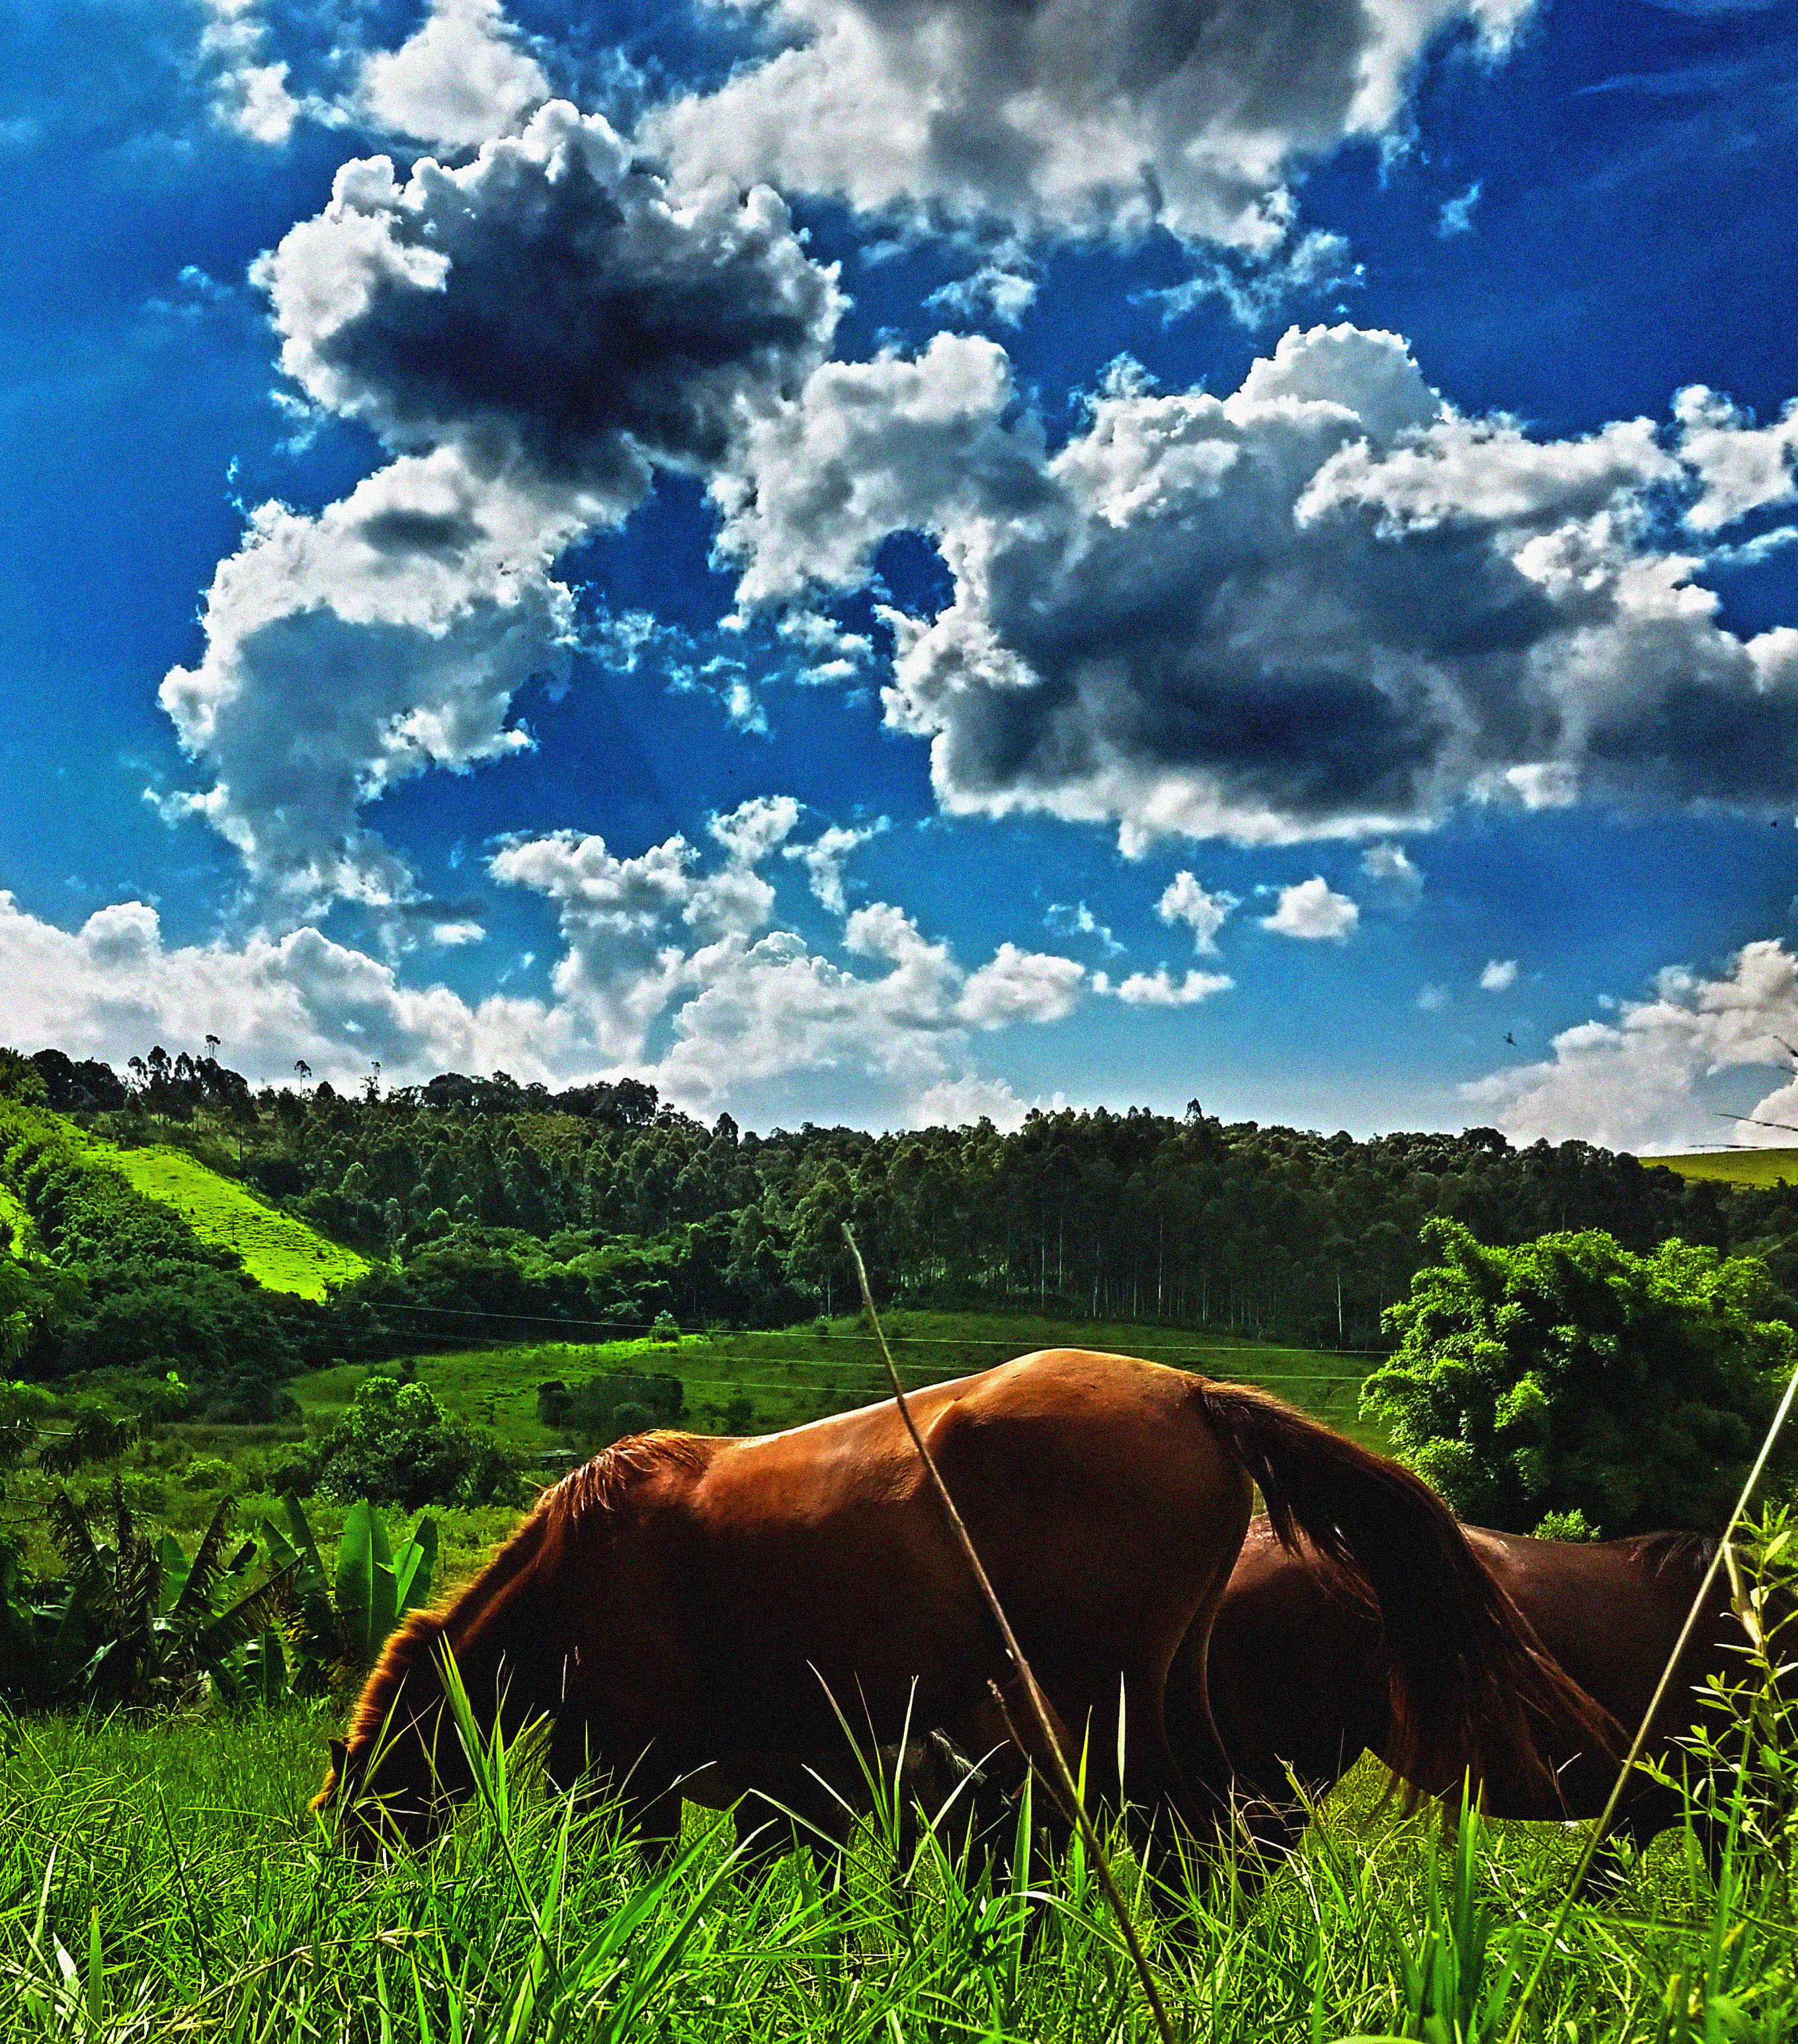
horse, sky, grassland, nature, green, ecosystem, pasture, grass, cloud, wilderness, field, vegetation, highland, hill, wildlife, prairie, meadow, savanna, grazing, rural area, phenomenon, tree, national park, sunlight, morning, mount scenery, landscape, plain, mountain, ecoregion, meteorological phenomenon, steppe, mane, jungle, shrubland, computer wallpaper, grass family, farm